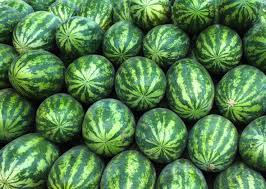
Label: Watermelon